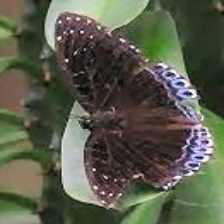
Species: POPINJAY